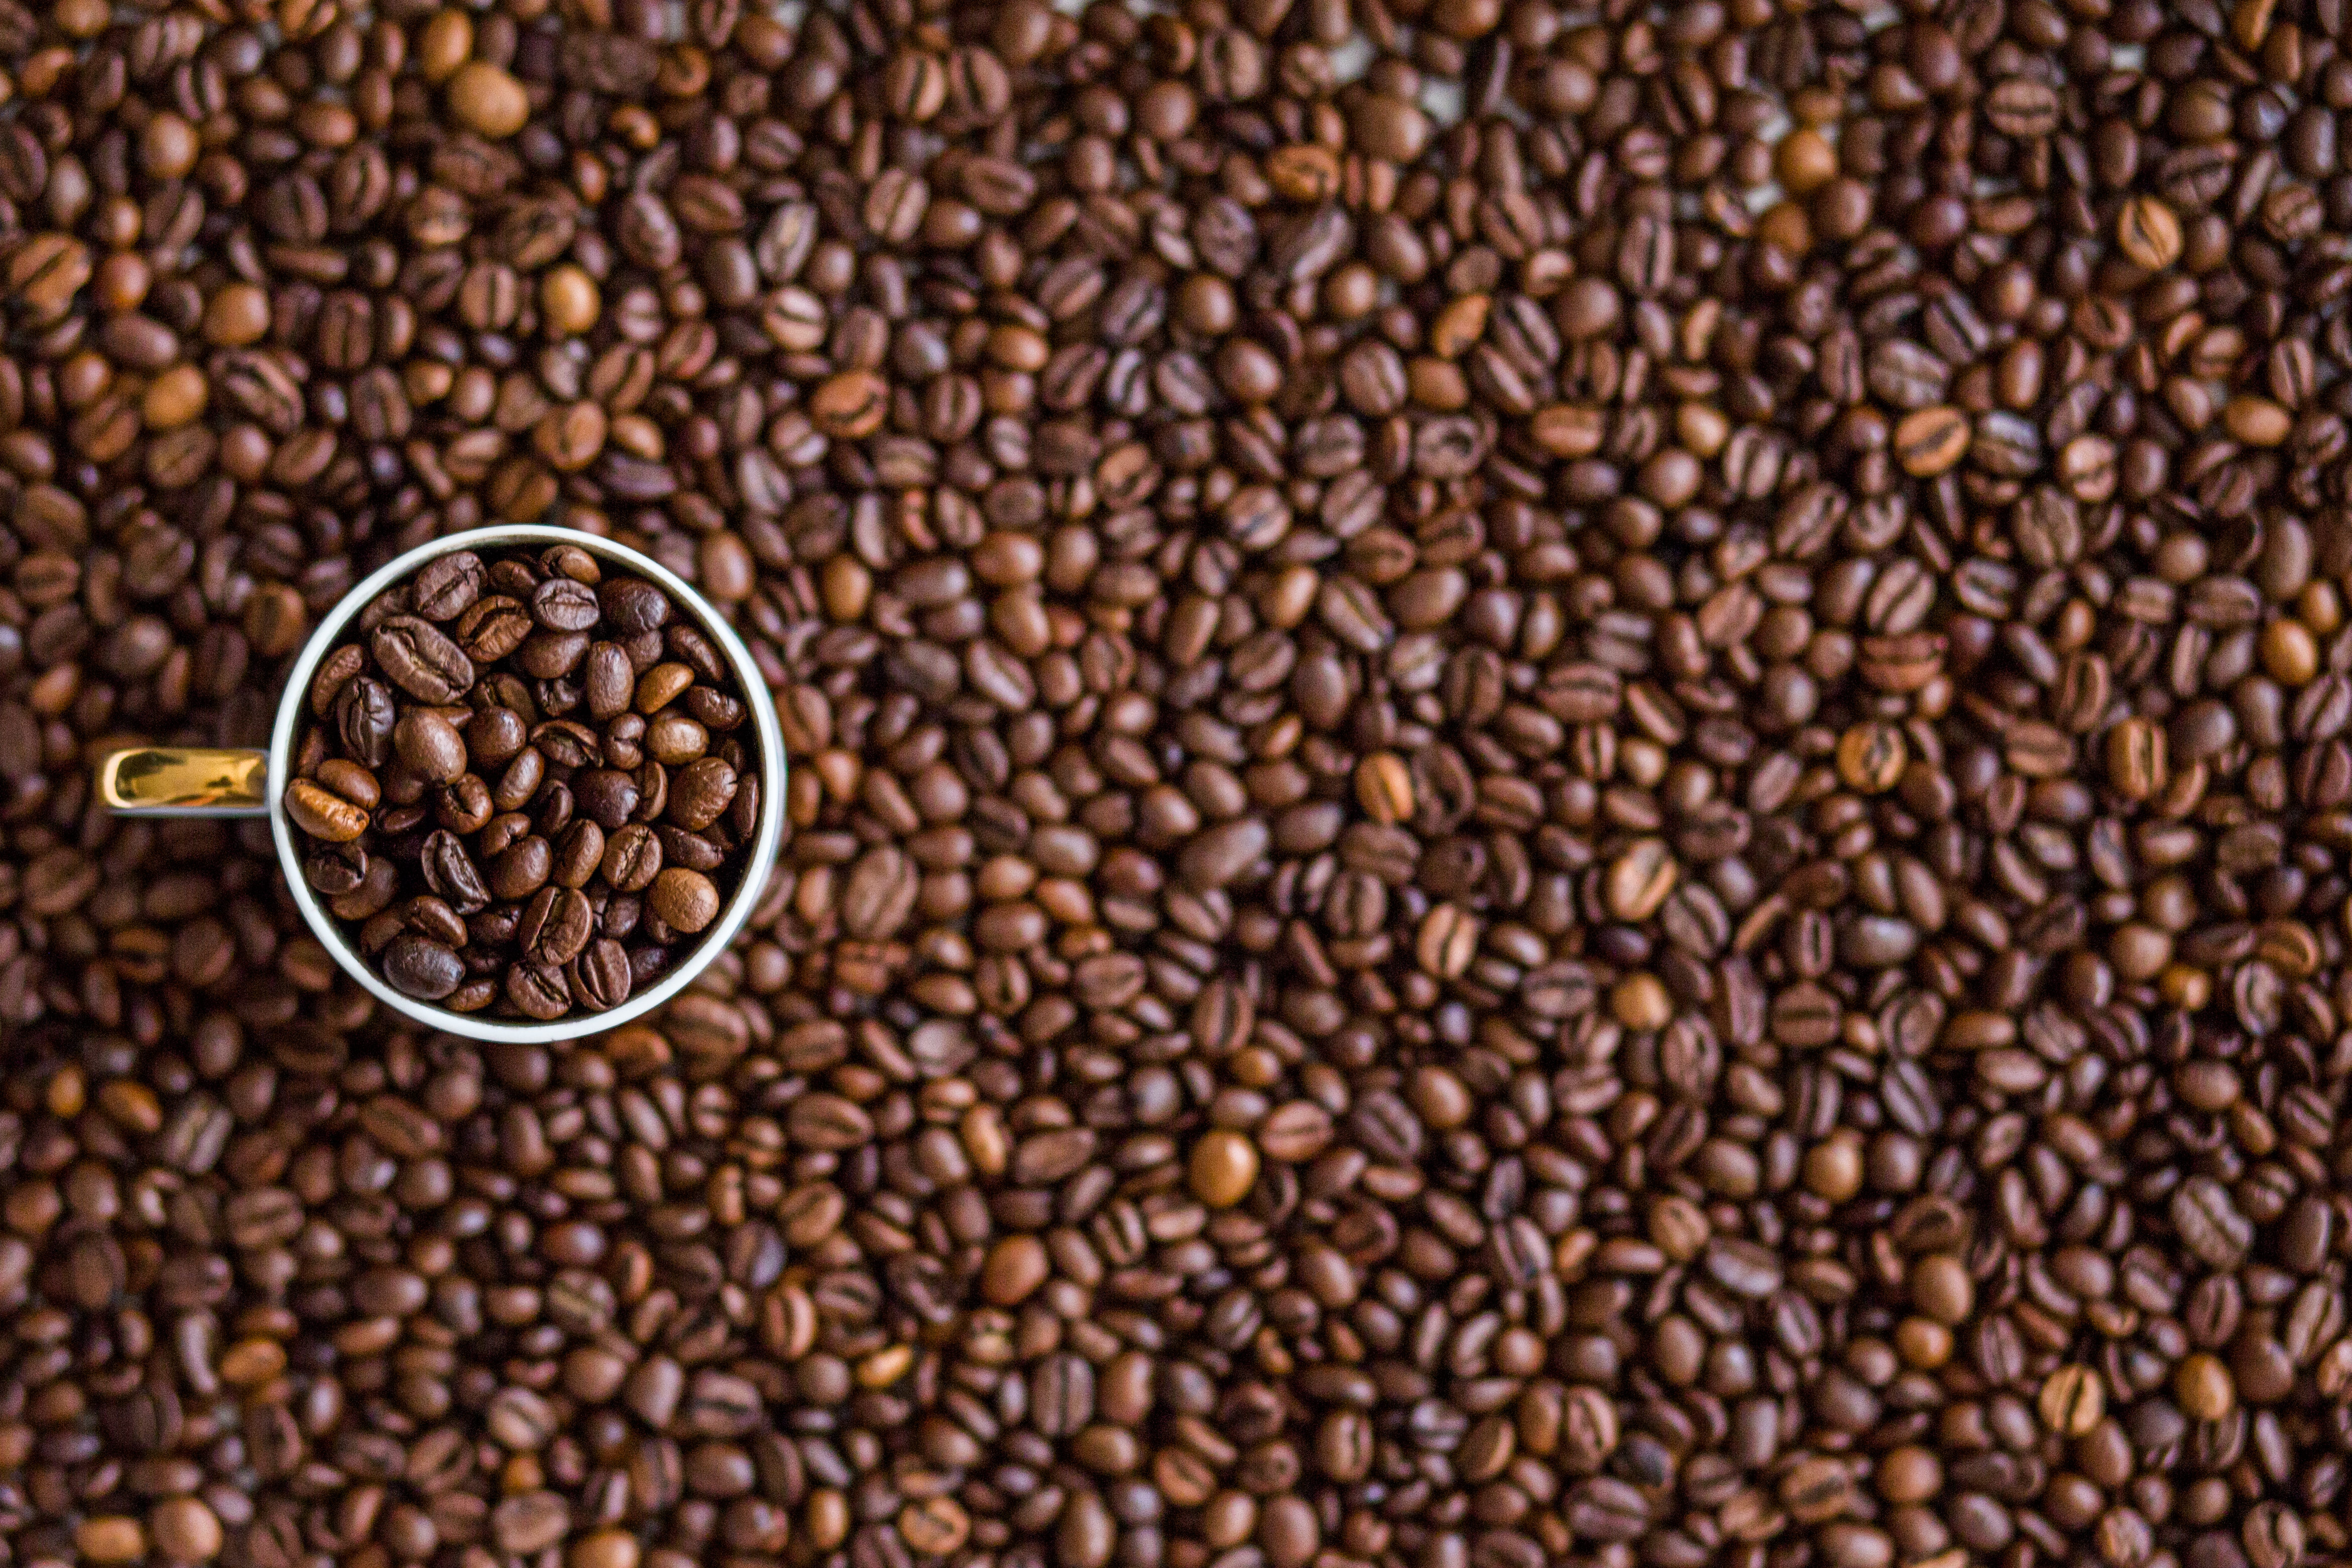
cafe, coffee, cup, food, produce, crop, soil, beverage, agriculture, mug, caffeine, beans, coffee beans, grass family